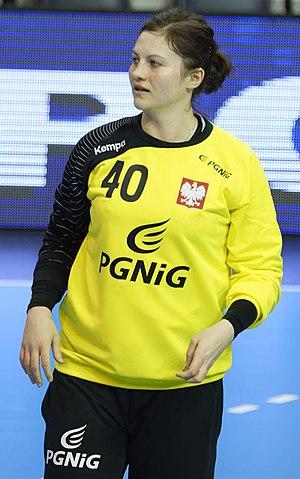
Rencontre en la Pologne et la norvège lors de la golden League de handball. A Dijon, le 19 mars 2015.